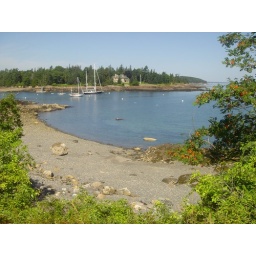
private beach by house